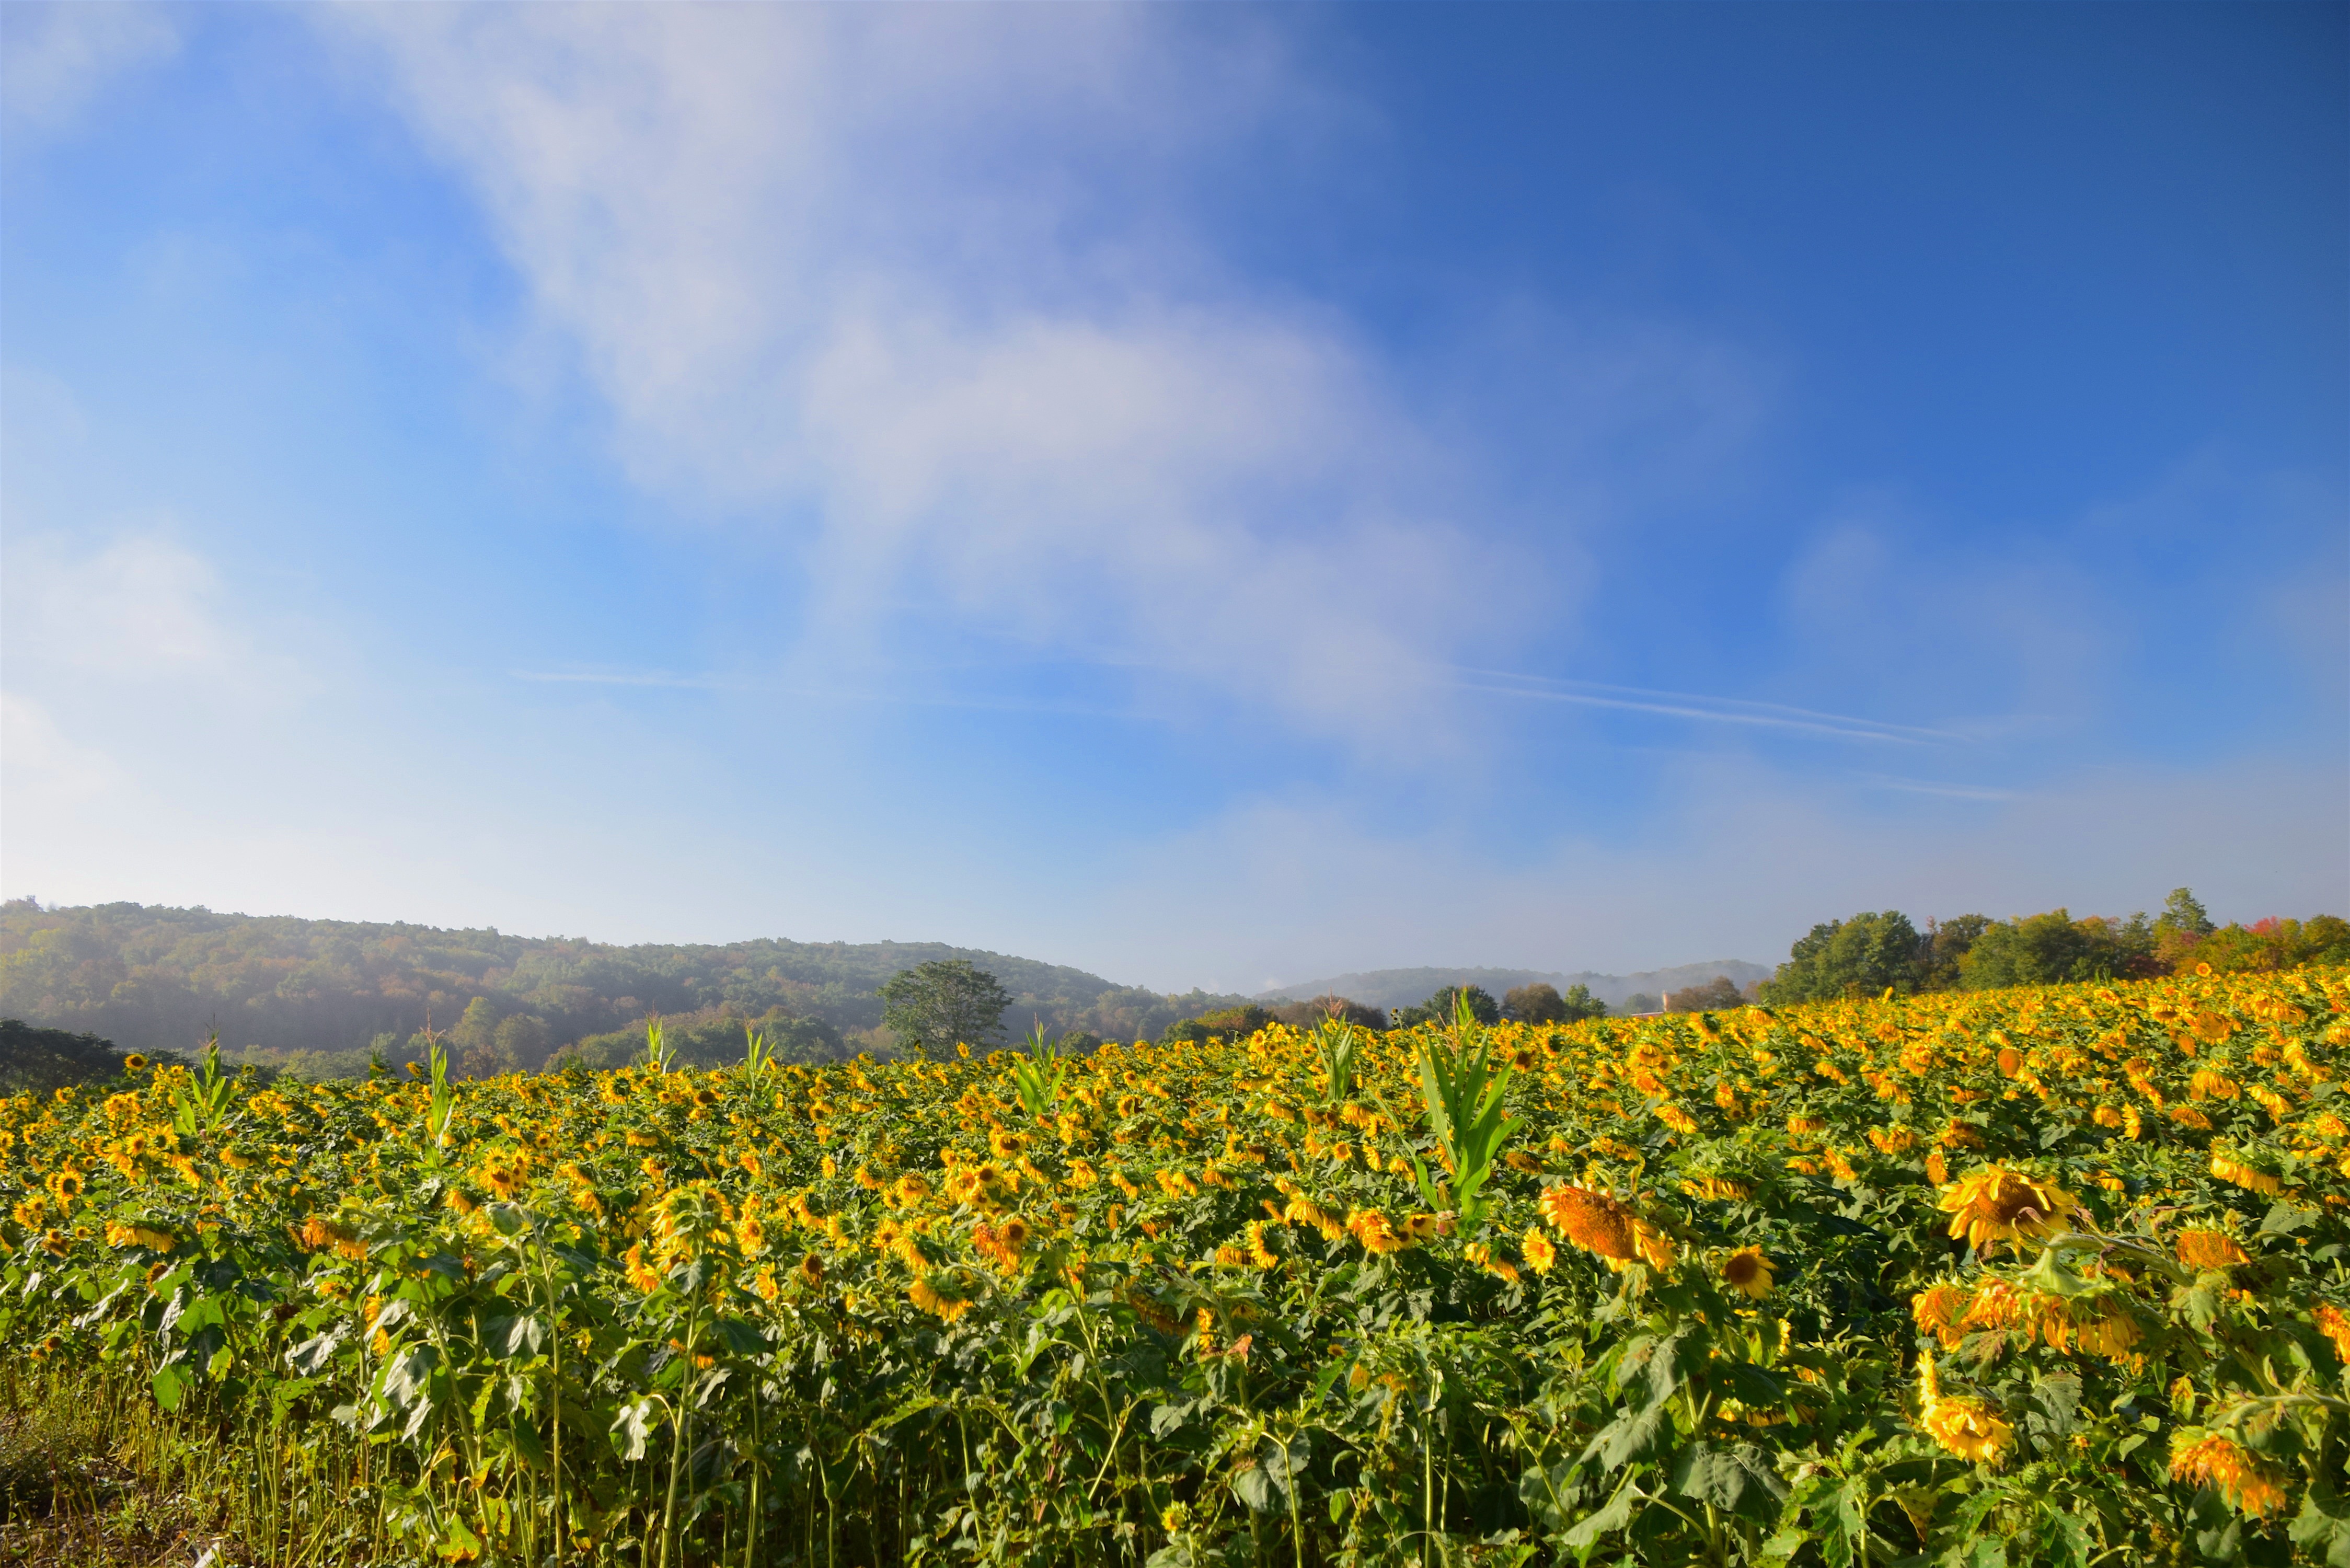
landscape, nature, grass, horizon, blossom, cloud, growth, plant, sky, sunshine, sun, mist, field, meadow, prairie, sunlight, morning, hill, flower, floral, rural, farming, produce, crop, blooming, blue, colorful, yellow, agriculture, plain, rapeseed, sunflower, wildflower, sunny, sunflowers, grassland, bright, vibrant, ecosystem, brassica, rural area, sunflower field, flowering plant, daisy family, grass family, land plant